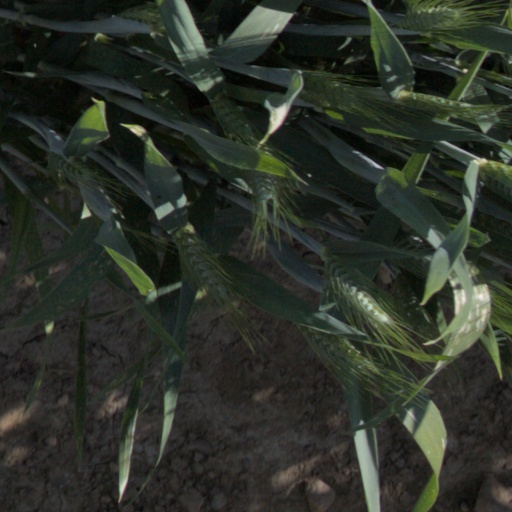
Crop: wheat